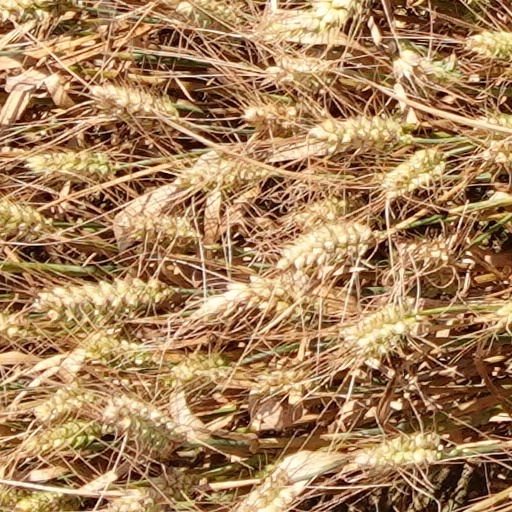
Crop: wheat